COVID-19 pandemic in Africa

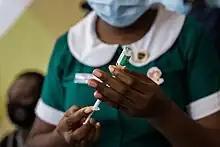
A nurse prepares to administer a dose of the AstraZeneca/Oxford COVID-19 vaccine at Ridge Hospital in Accra, Ghana, March 2021

Uganda reported 38,085 total cases, 24,698 active cases, and 304 total deaths on 13 January 2021. This is seven deaths per one million population. As of 27 July 2021, the Delta variant had been detected in 97% of analyzed samples.